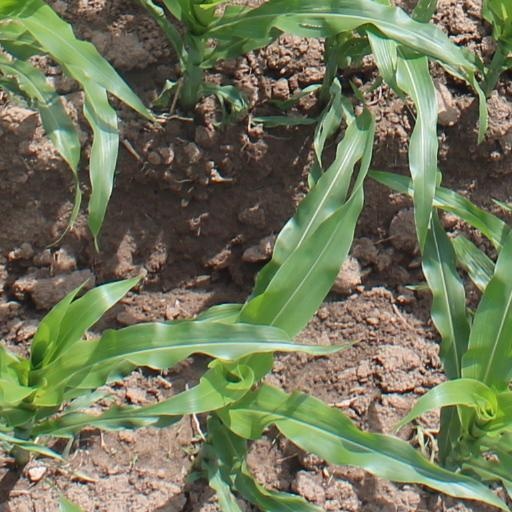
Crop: maize; corn